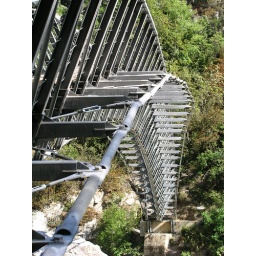
Modern bridge over the river Verdon